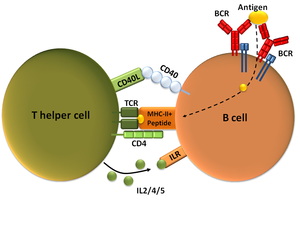
Le système immunitaire adaptatif désigne les lymphocytes T, qui contribuent à l'immunité à médiation cellulaire, et les lymphocytes B qui sont responsables de l'immunité à médiation humorale. Ces deux populations cellulaires ont des propriétés et des fonctions distinctes des cellules du système immunitaire inné.
Le système immunitaire d'un organisme est un système biologique complexe constitué d'un ensemble coordonné d'éléments de reconnaissance et de défense qui discrimine le soi du non-soi. Il est hérité à la naissance, mais autonome, adaptatif et doué d'une grande plasticité, il évolue ensuite au gré des contacts qu'il a avec des microbes ou substances environnementales étrangères au corps.